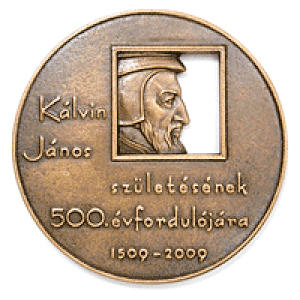
Jean Calvin, né le 10 juillet 1509 à Noyon et mort le 27 mai 1564 à Genève, est un théologien français, un important réformateur, et un pasteur emblématique de la Réforme protestante du XVIᵉ siècle, notamment pour son apport à la doctrine dite du calvinisme.